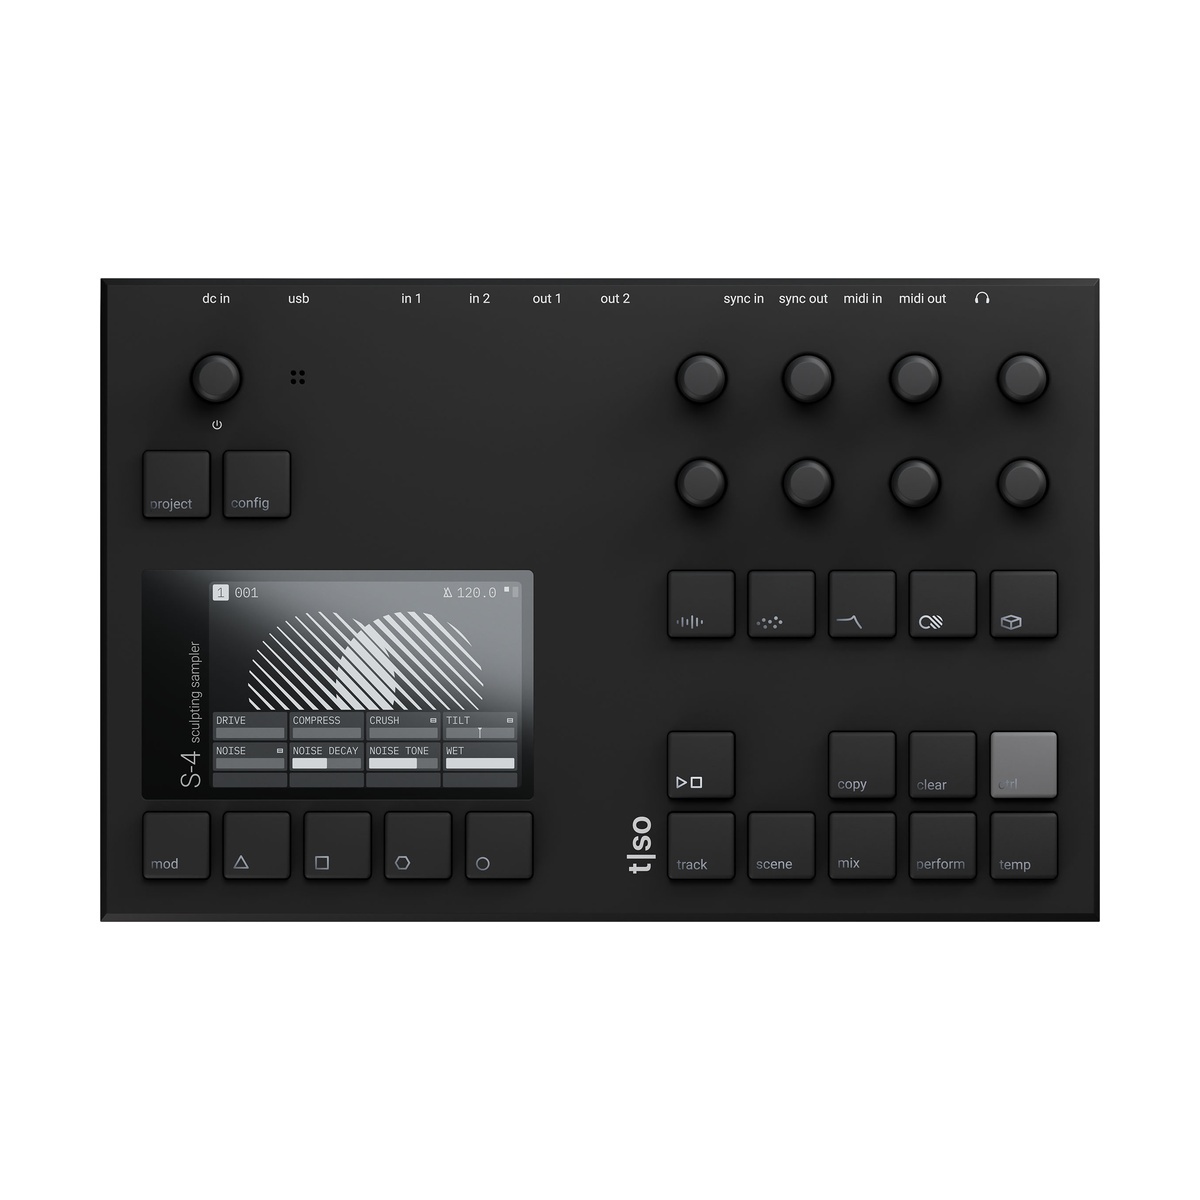
Torso Electronics S-4
Torso Electronics S-4 is an innovative sculpting sampler that combines tape-era workflows with modern technology. Designed for sound explorers, it offers unique capabilities for capturing and transforming audio, creating futuristic soundscapes and compositions. With four parallel stereo tracks, an advanced audio engine equipped with multiple processing devices, and a modulation system, the Torso Electronics S-4 is a versatile tool for both studio use and live performances. Real-time recording, granular sound manipulation, and seamless integration with MIDI devices make it an ideal choice for sound designers and musicians alike. Key Features Audio Engine: Four parallel stereo tracks with devices such as tape players, granulators, resonators, and effects. Modulation System: Four modulators per track with the ability to map and cross-modulate any parameter. Versatility: Functions as a tape machine, effects processor, classic sampler, and textural synthesizer. Recording: Built-in microphone, stereo line inputs, and the ability to load samples from internal 4 GB memory or external storage. Durable Design: Aluminum casing, tactile RGB buttons, and a 3.5-inch LCD display ensure reliability and ease of use. Expandability: Connect USB interfaces to increase the number of audio inputs and outputs. Specifications Audio Engine: Four parallel stereo tracks, tape player, granular processing, morphing resonator, effects (bit crushing, drive, reverb, delay). Modulation: Four modulators per track (LFOs, sequencers, envelopes) with unlimited mapping possibilities. Inputs/Outputs: Two line inputs, two line outputs, headphone output, MIDI in/out, USB-C, built-in microphone. Hardware: Quad-core 1.5 GHz processor, 4 GB flash memory, 3.5-inch LCD display, 21 RGB buttons, aluminum casing. Dimensions and Weight: 242 x 156 x 39 mm, 820 g (1.8 lbs).
Brand: Torso Electronics
Category: Arts & Entertainment > Hobbies & Creative Arts > Musical Instruments > Electronic Musical Instruments > Audio Samplers > Groove Samplers